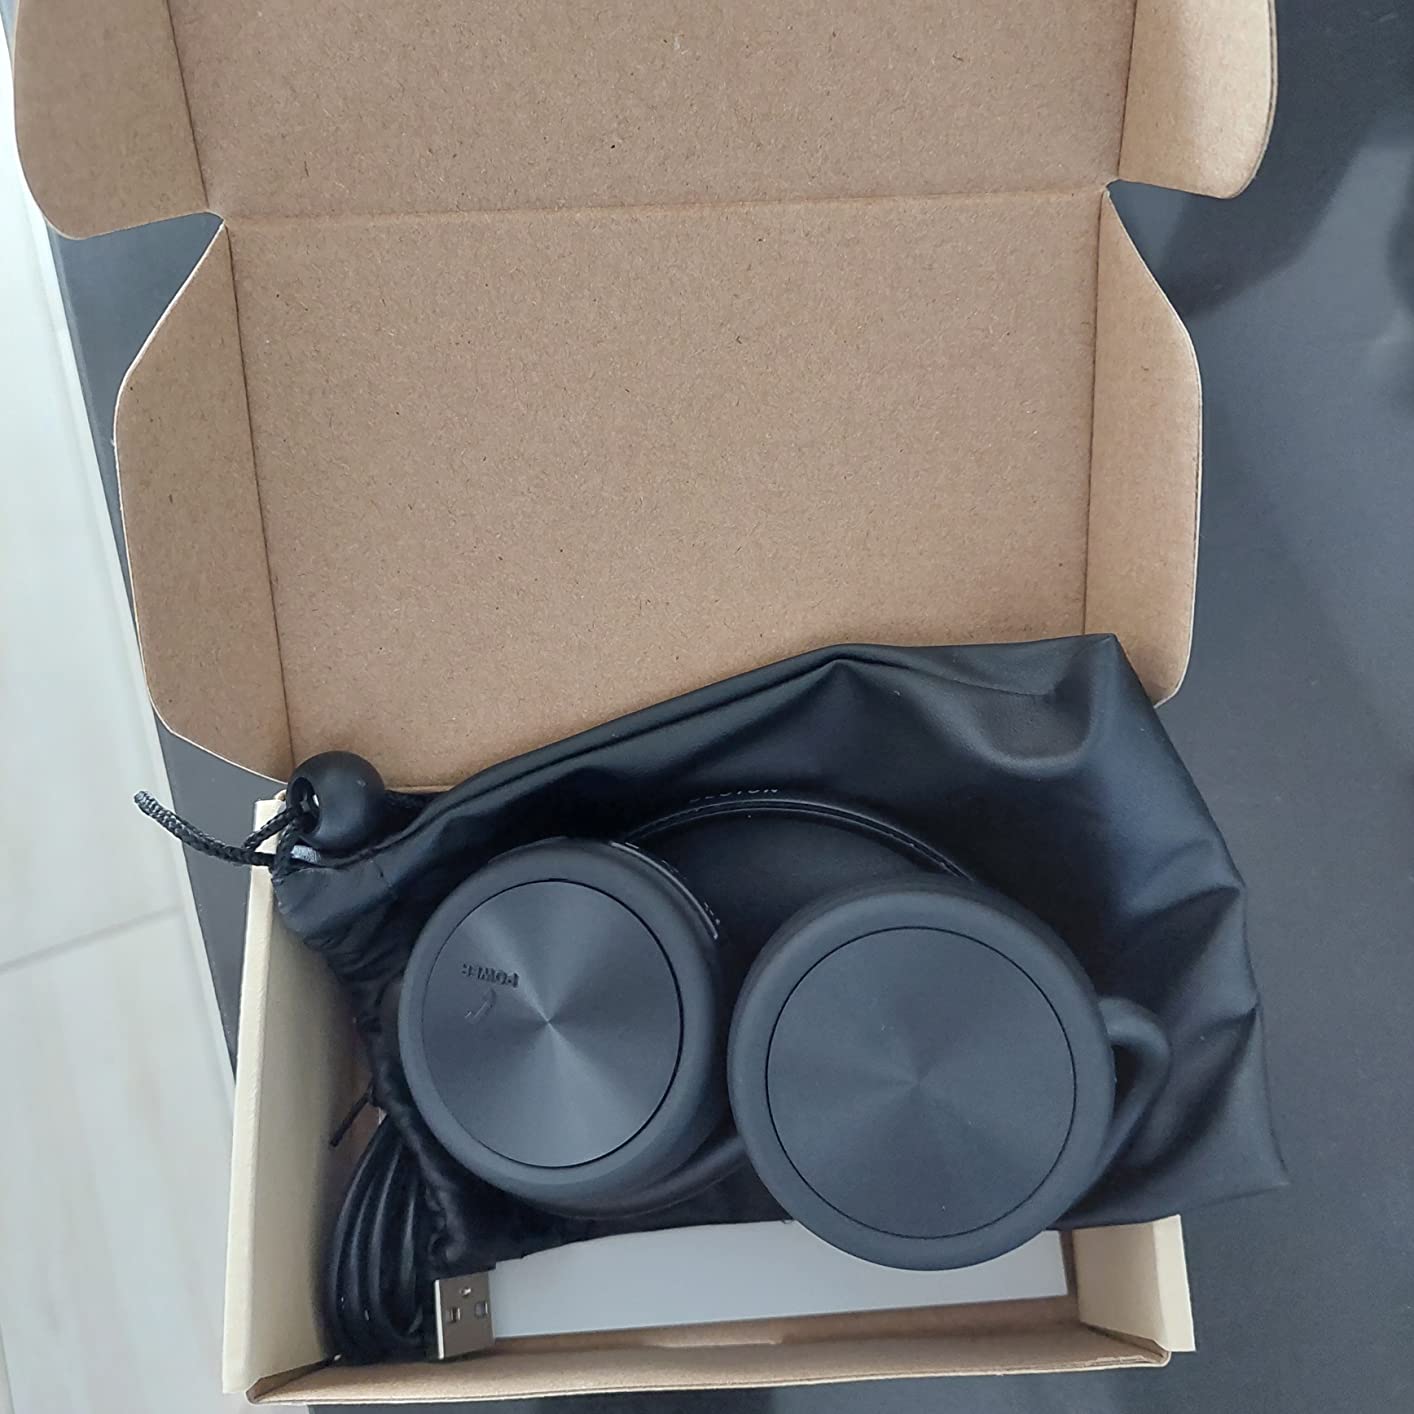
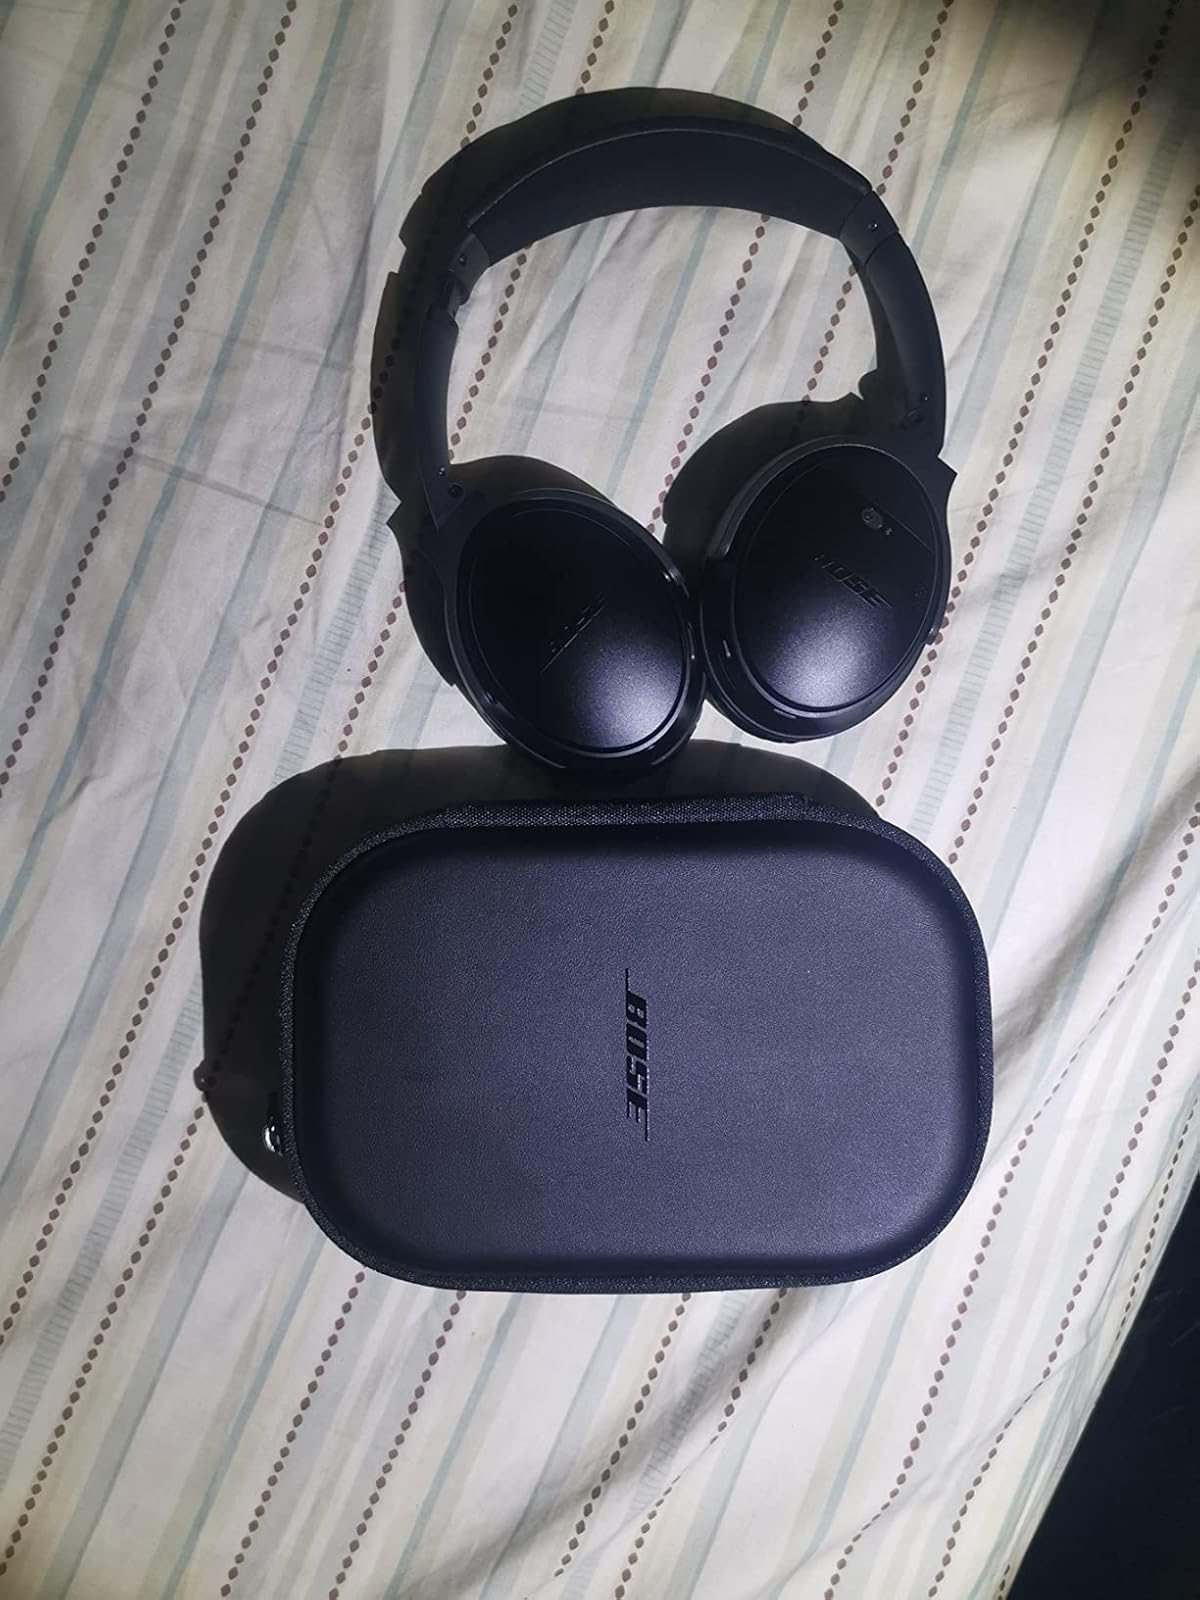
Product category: headphones
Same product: no